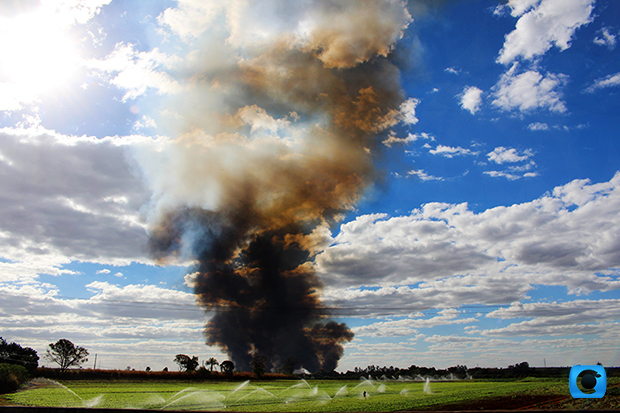
Fire: no
Smoke: yes